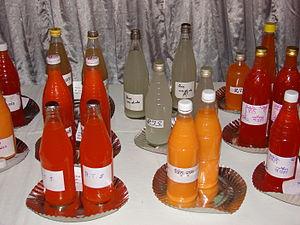
Le kinnow est une variété de mandarine à haut rendement largement cultivée dans la région du Pendjab.